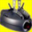
Label: lamp